Alb Valley Railway

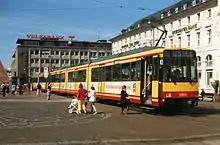
Alb Valley Railway train in Karlsruhe Marktplatz (1994)

Additional sections were opened to Ettlingen on 15 May 1959, to Busenbach on 15 April 1960, to Etzenrot on 12 May to 1960, to Marxzell on 12 December 1960 and to Herrenalb on 1 September 1961.